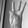
ASL letter: W